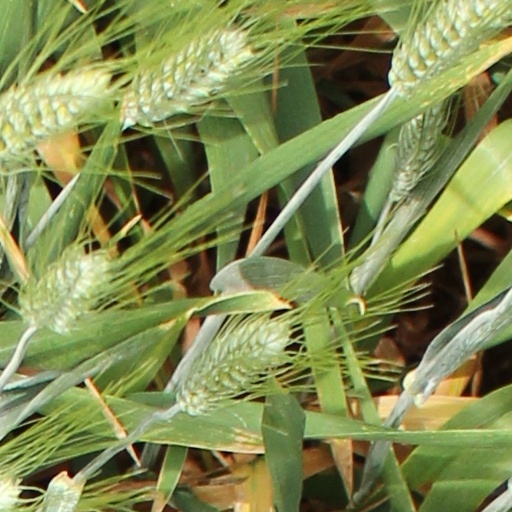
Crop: wheat